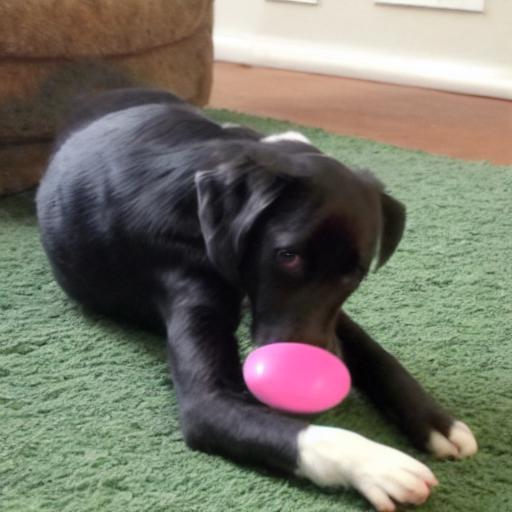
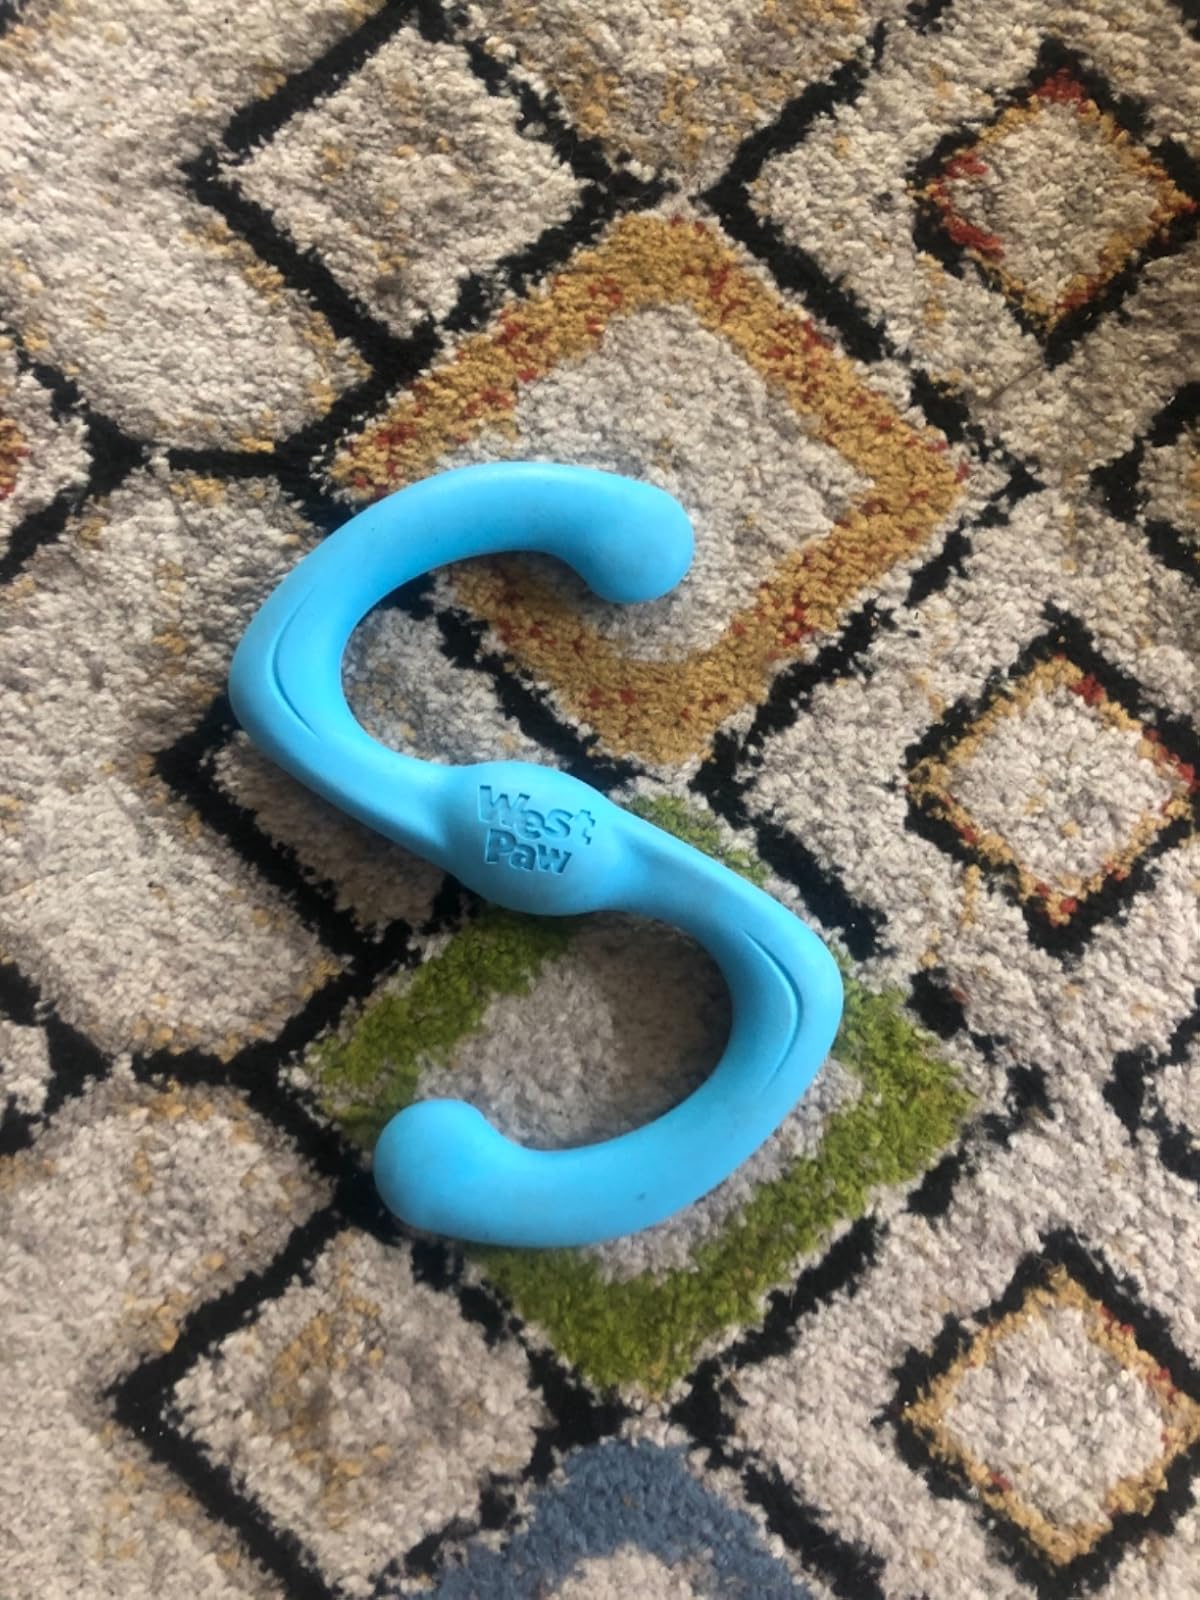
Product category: items_toy
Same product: no